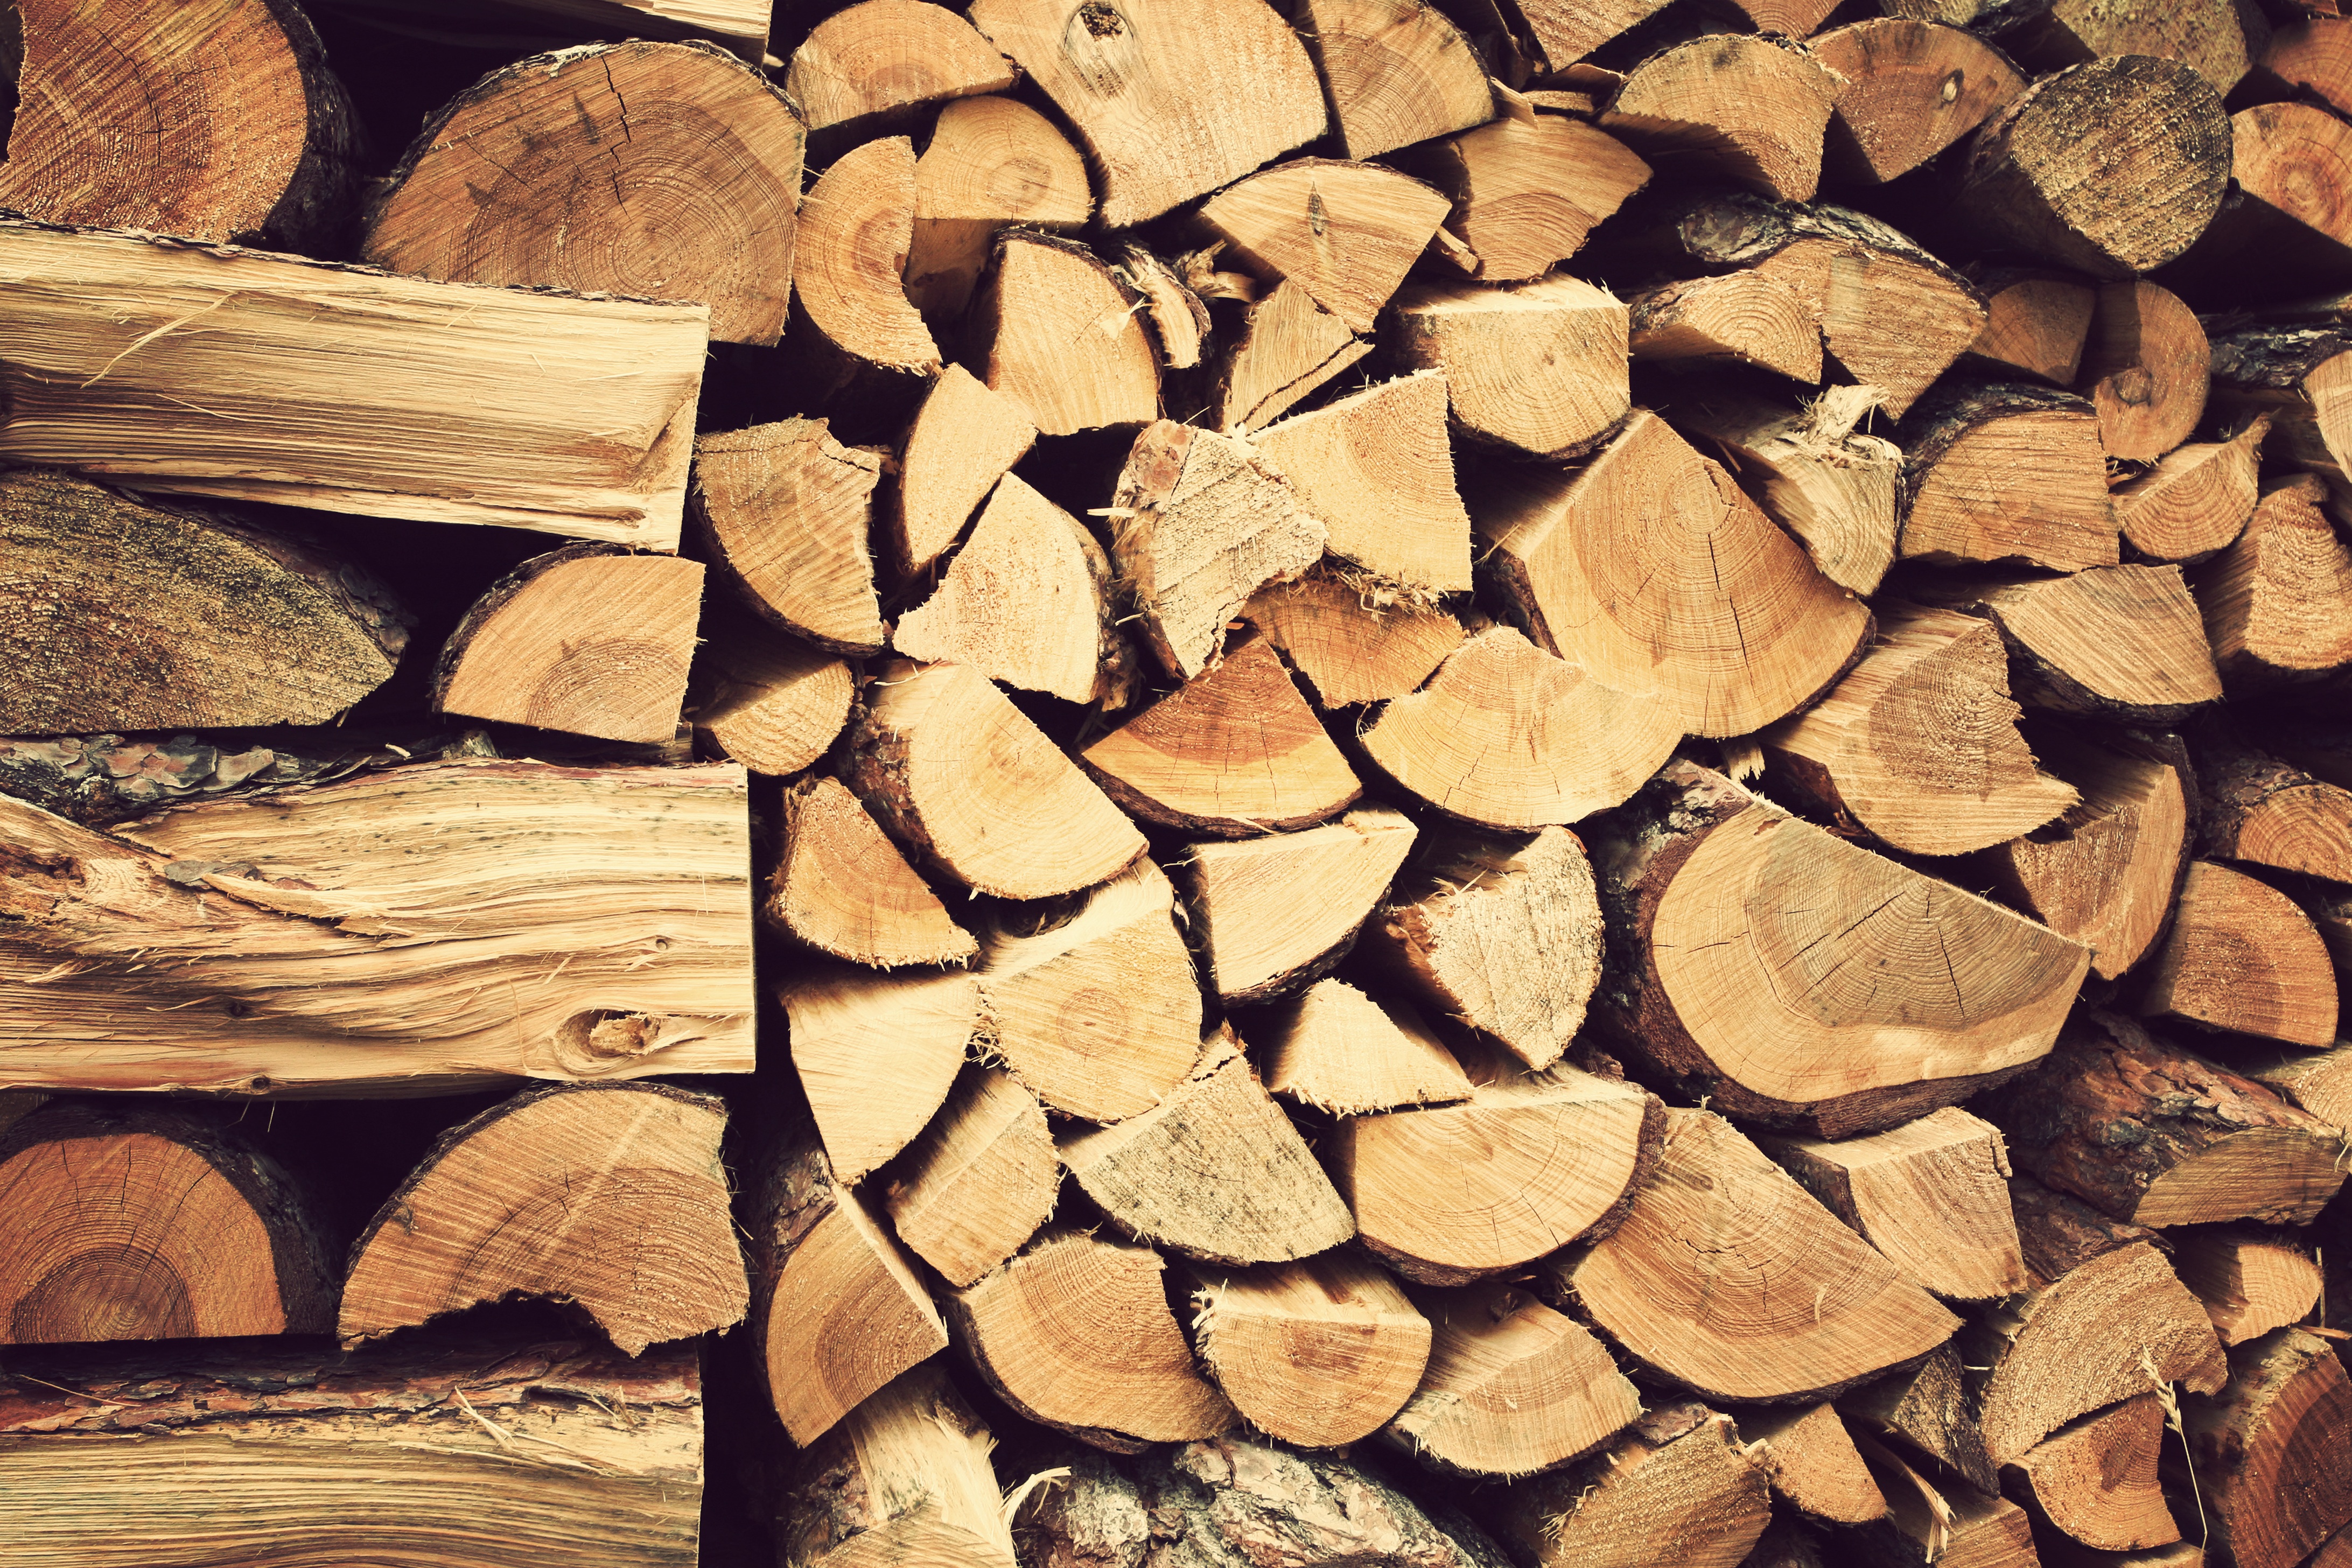
tree, branch, wood, texture, leaf, trunk, wall, autumn, soil, lumber, close up, carving, woody plant